Wrestlemaniac

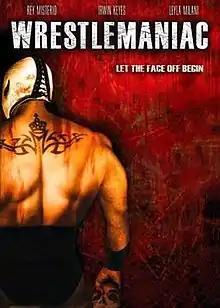
DVD cover

Wrestlemaniac (also known as El Mascarado Massacre) is a 2006 American slasher film written and directed by Jesse Baget and starring Rey Misterio Sr.